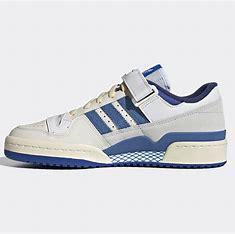
Brand: Adidas
Model: Forum